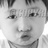
Emotion: neutral